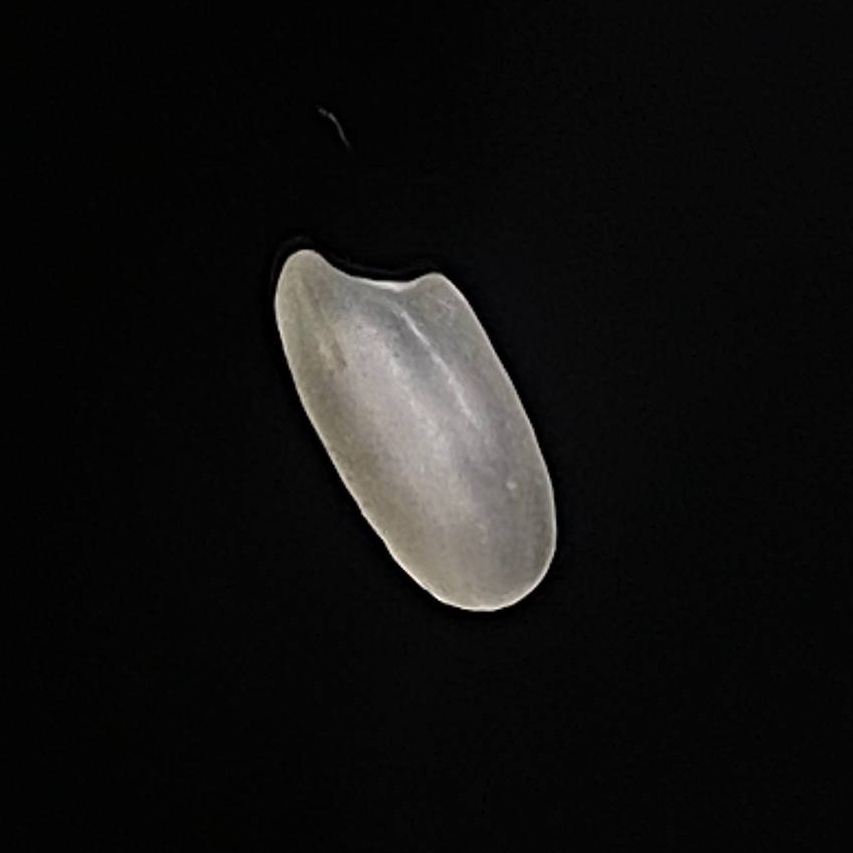
Rice variety: Bashful